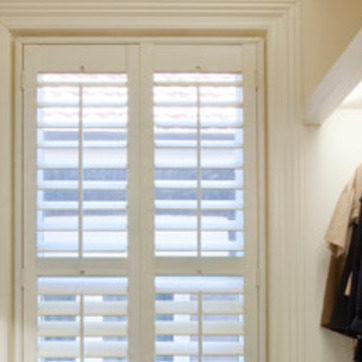
Material: glass